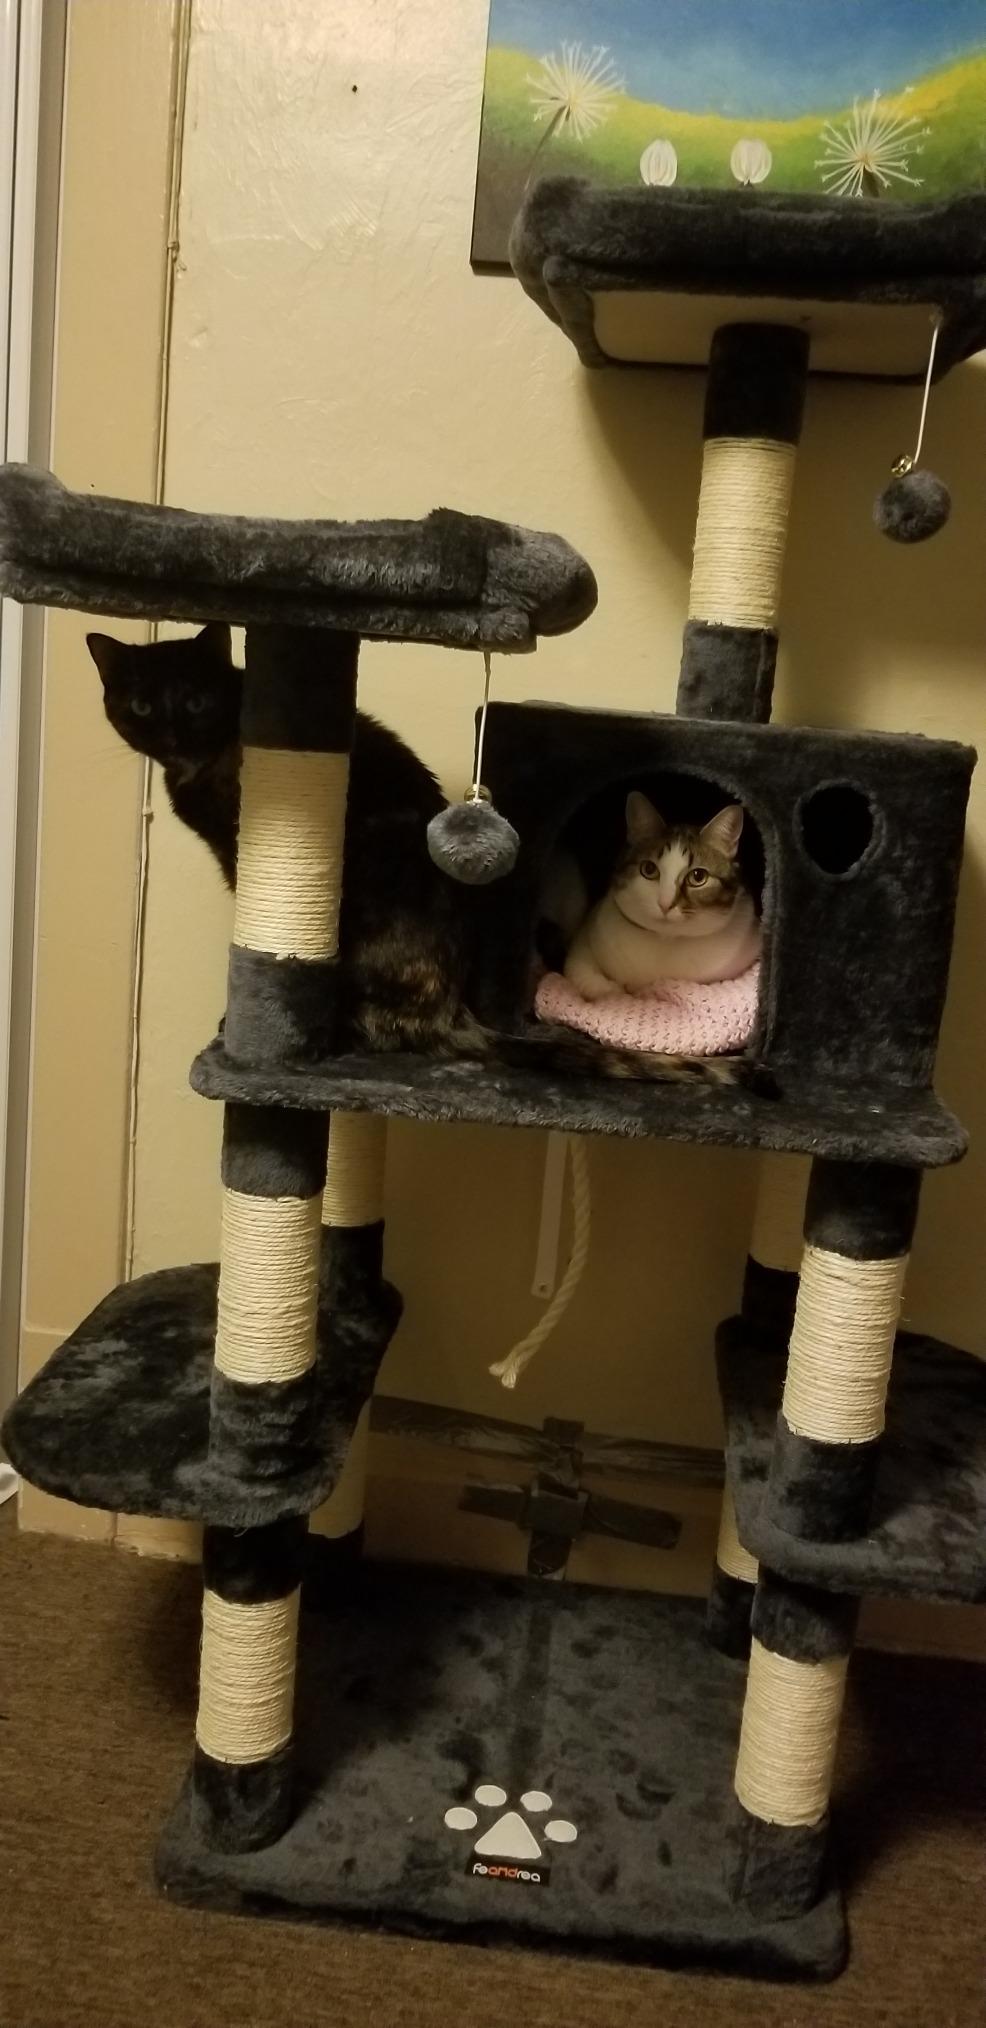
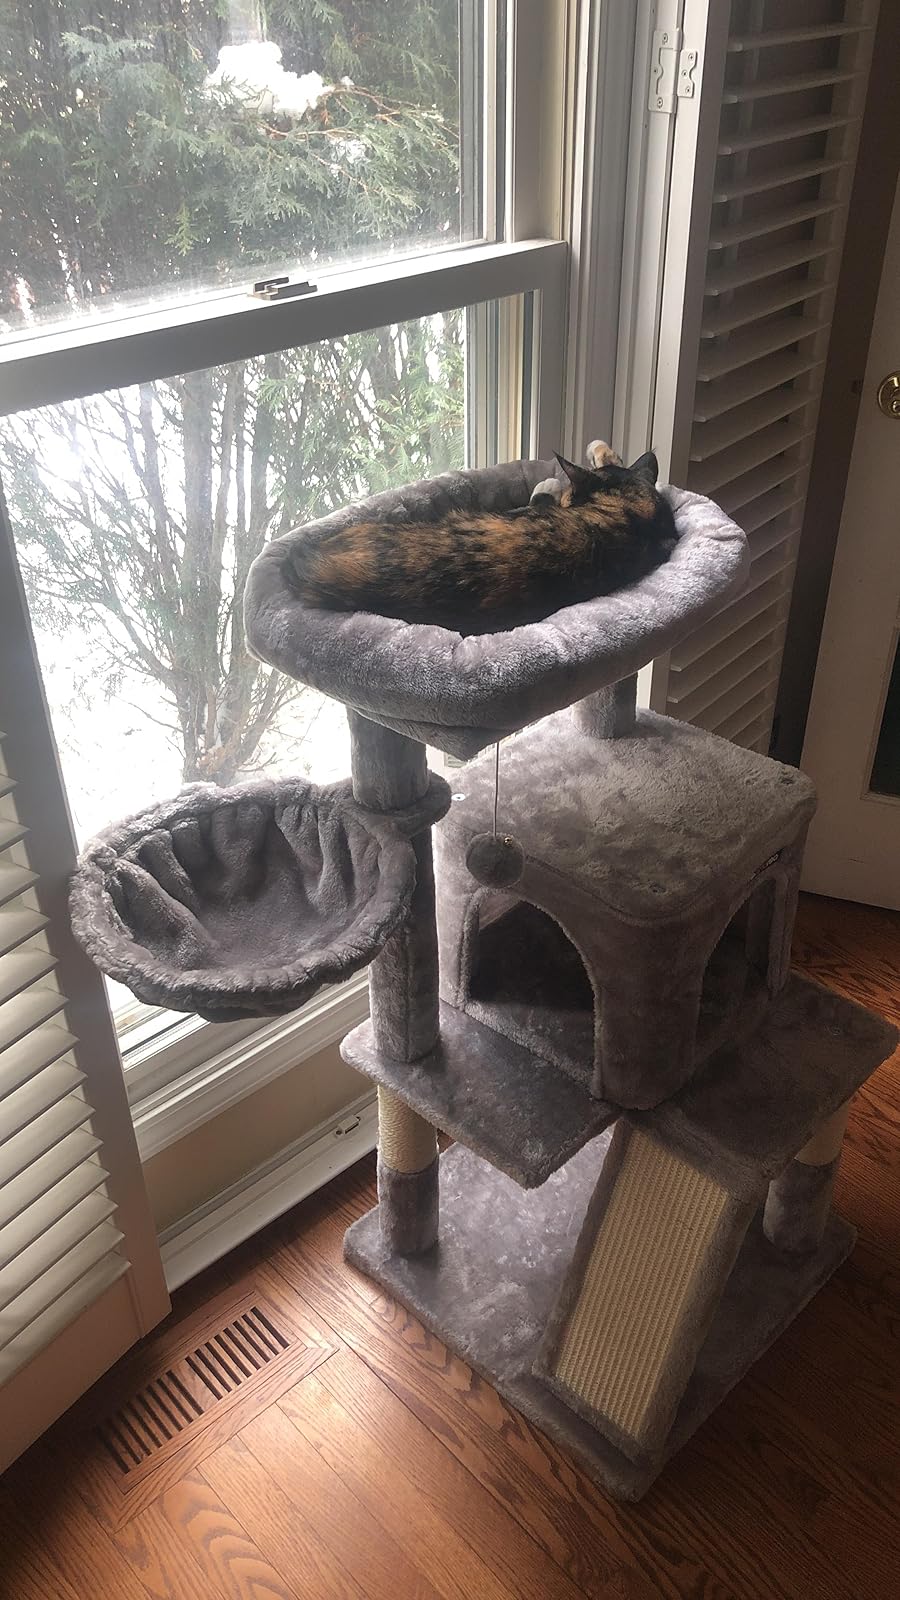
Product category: items_cat tree
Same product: no